WWE SmackDown! Here Comes the Pain

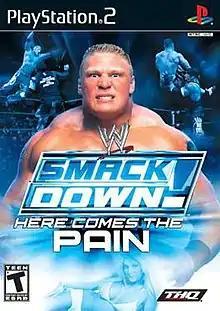
North American cover art featuring Brock Lesnar, Torrie Wilson, Matt Hardy, Rey Mysterio, John Cena and The Undertaker.

WWE SmackDown! Here Comes the Pain (known as Exciting Pro Wrestling 5 in Japan) is a professional wrestling video game developed by Yuke's and published by THQ for PlayStation 2 in North America on October 27, 2003. It is the sequel to "WWE SmackDown! Shut Your Mouth", the fifth and last game in the "WWE SmackDown!" series based on World Wrestling Entertainment (WWE).